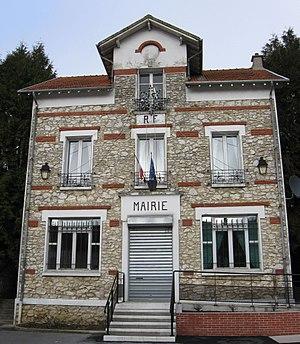
Mairie de Meilleray (département de la Seine et Marne, région Île-de-France).
Meilleray est une commune française située dans le département de Seine-et-Marne en région Île-de-France.